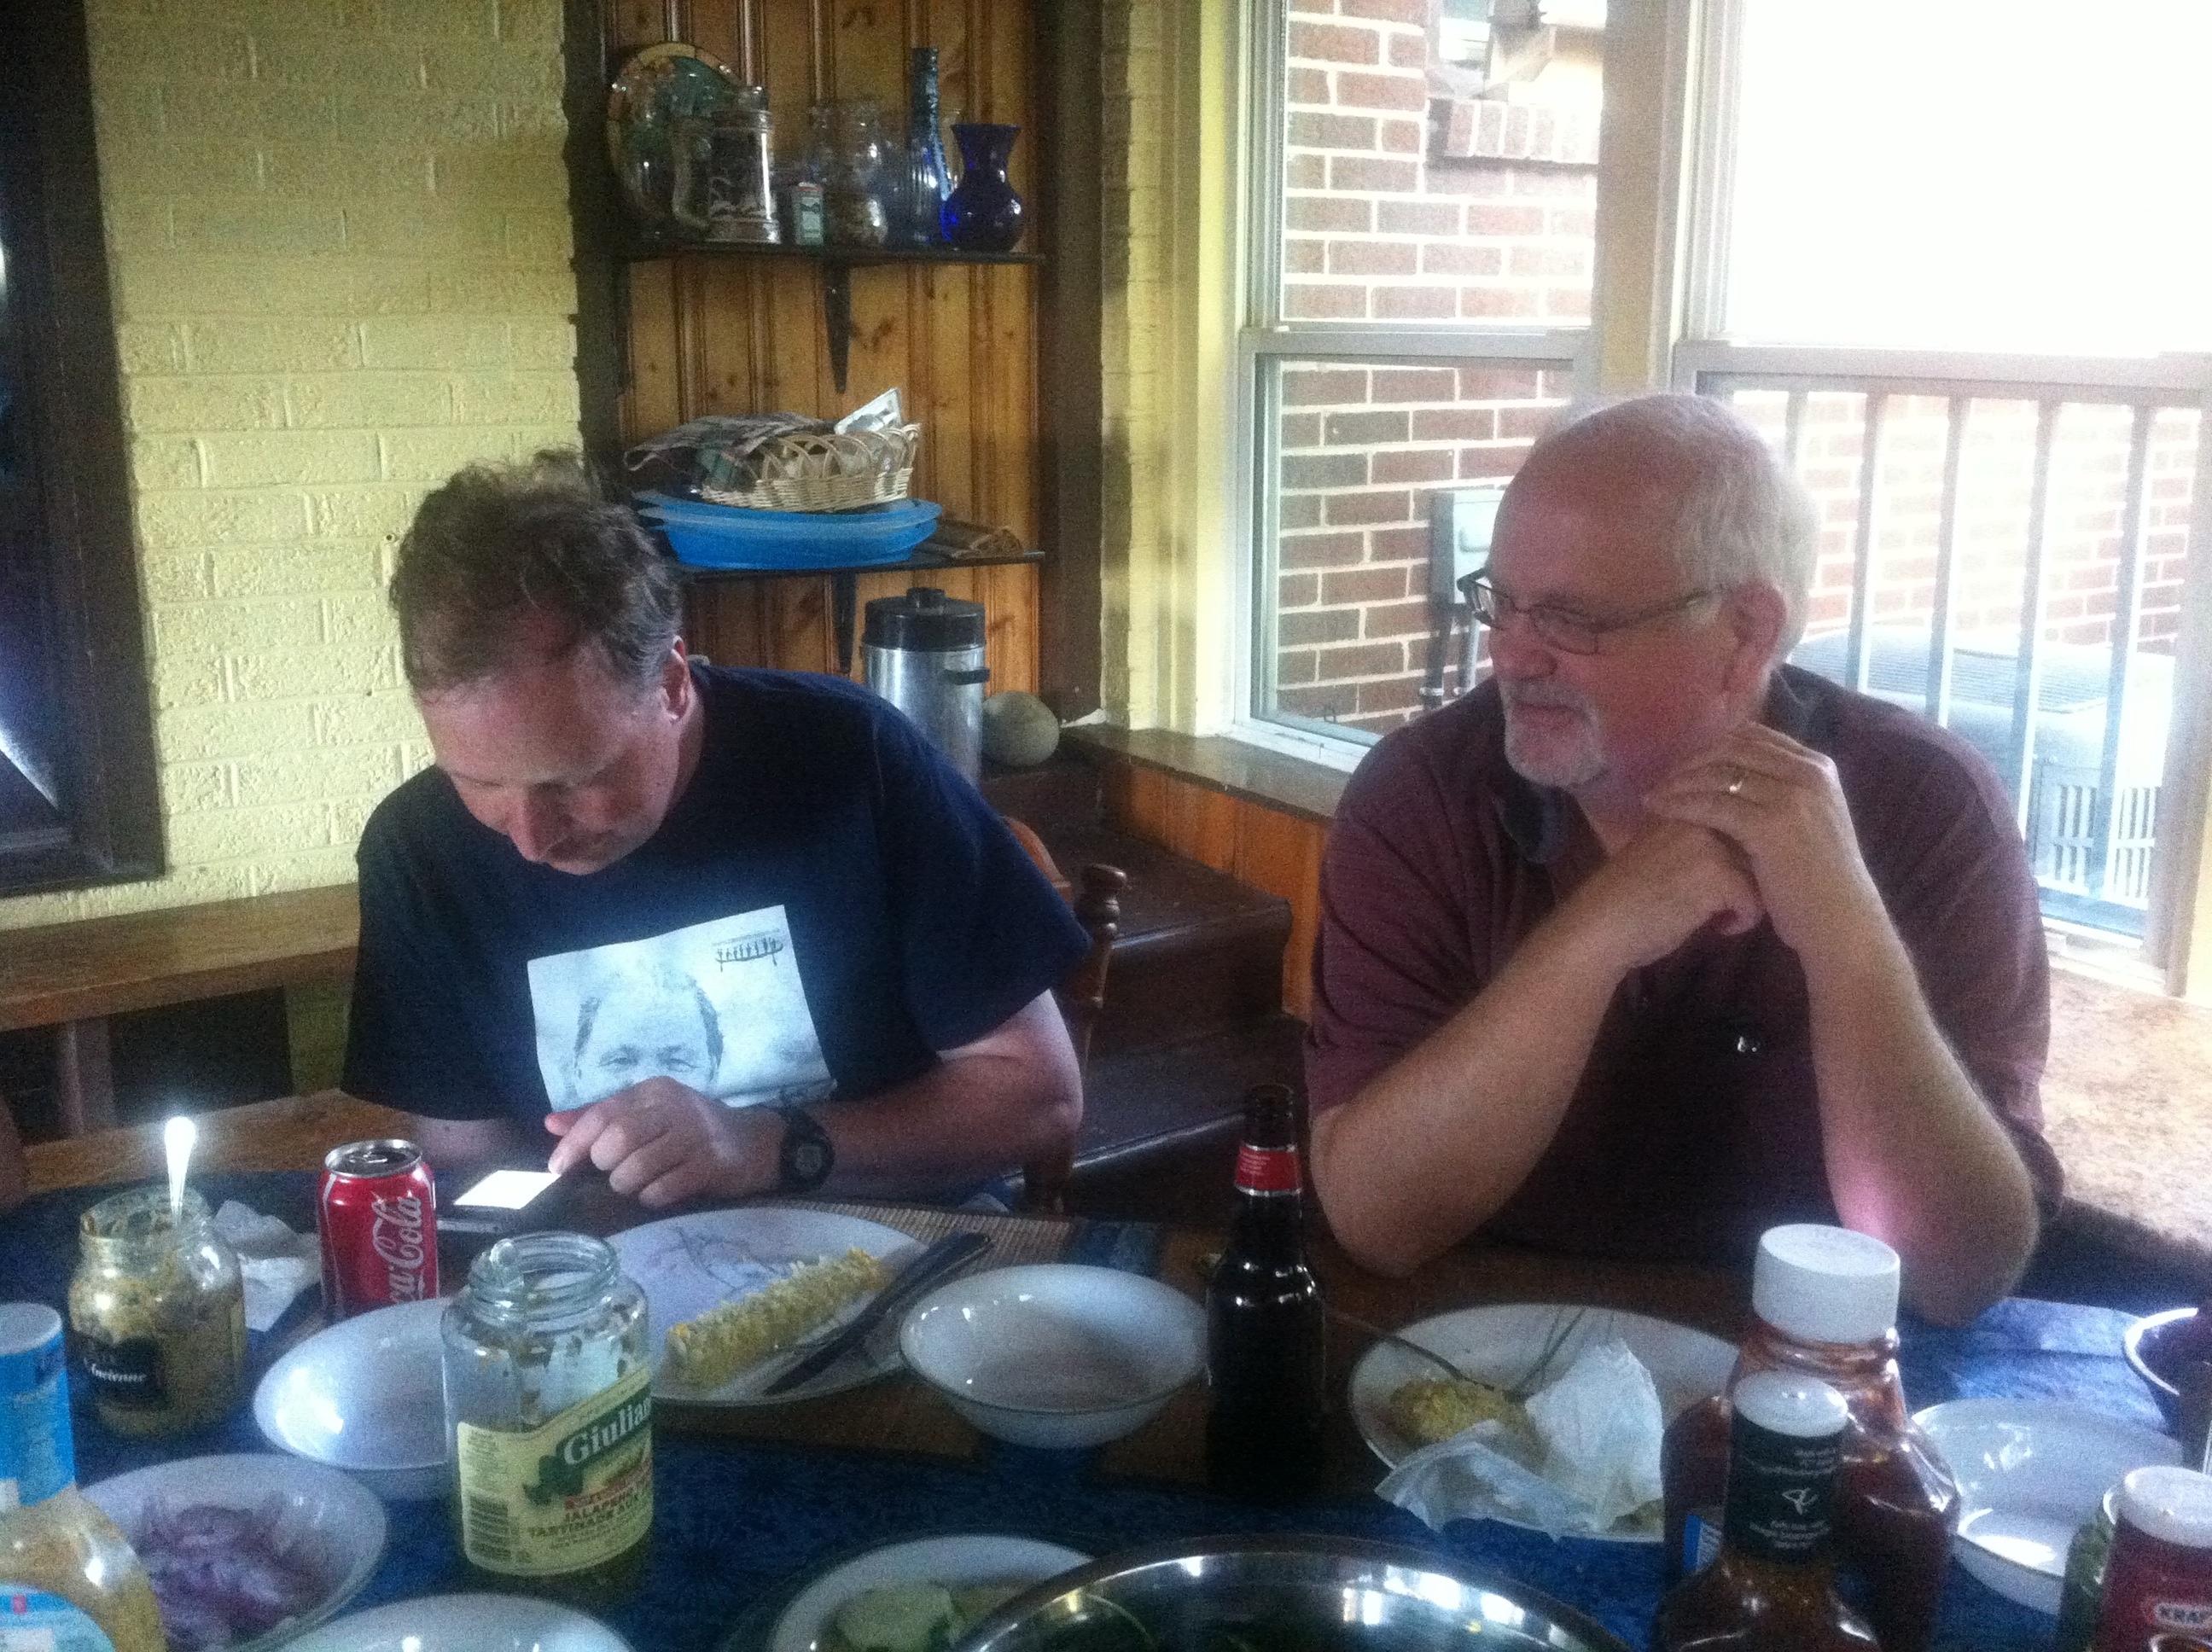
people, meal, lunch, eating, day, odyssey, sense, human action